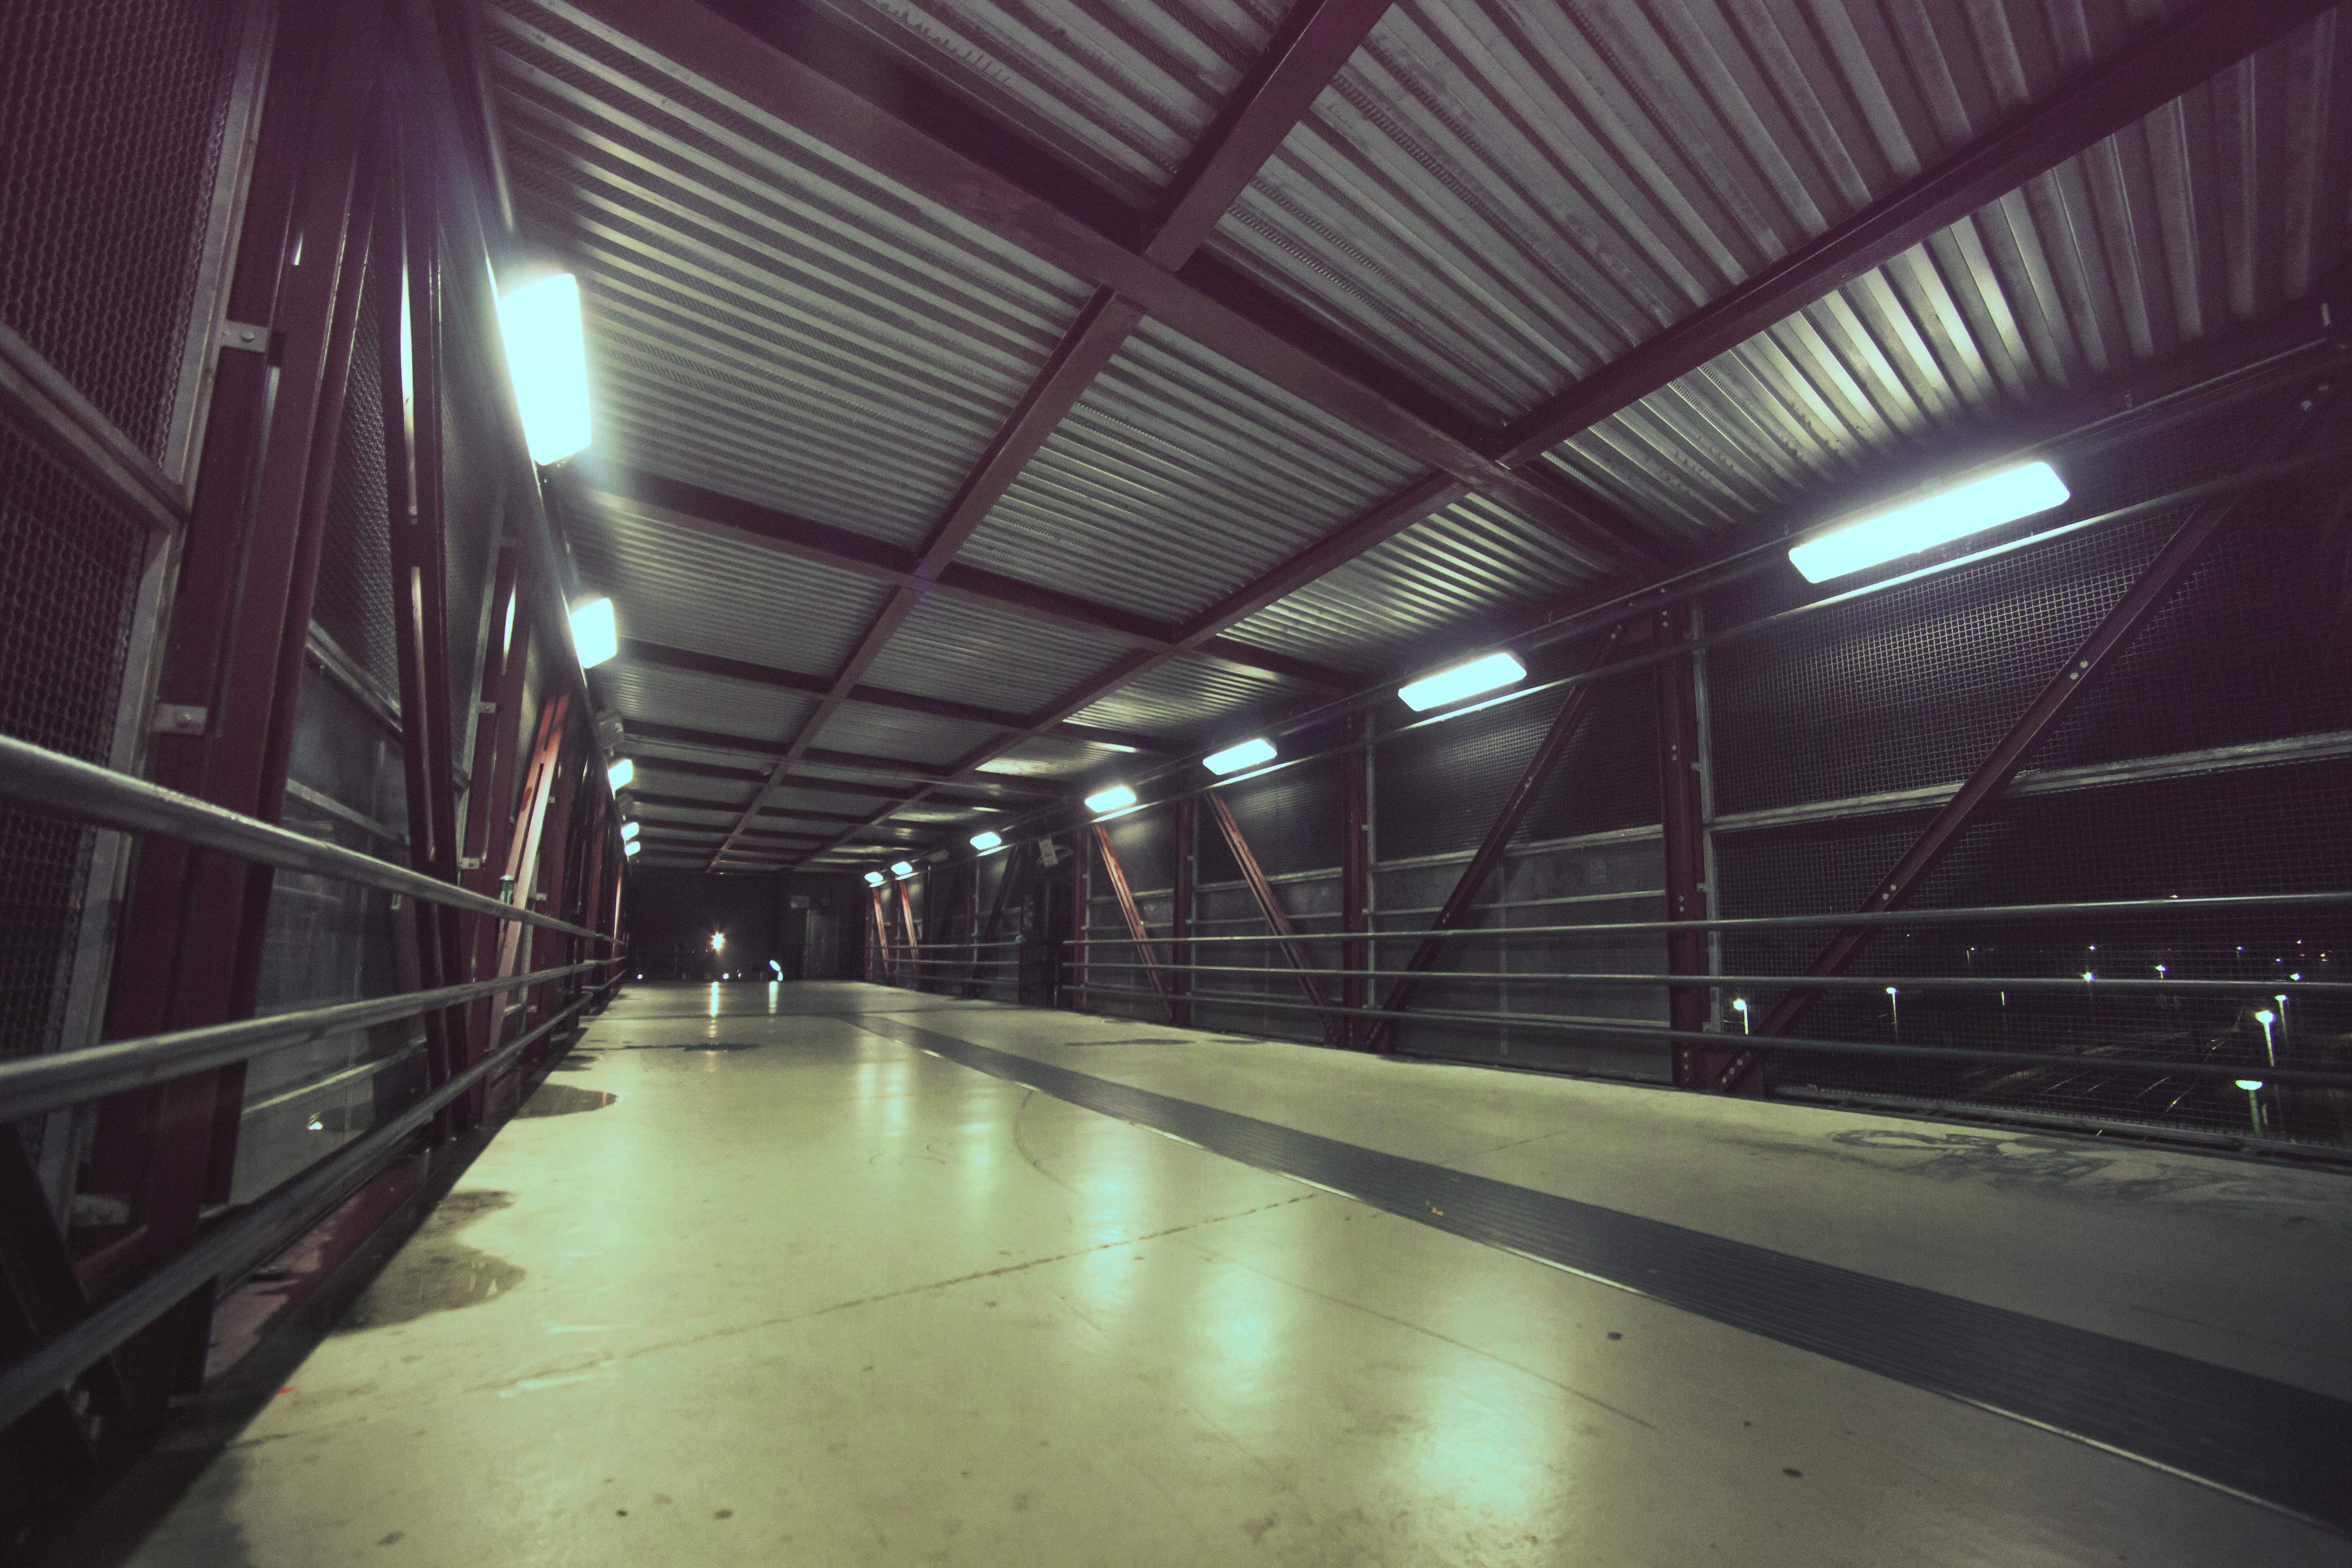
light, street, night, urban, tunnel, subway, transport, hall, public transport, infrastructure, footbridge, hangar